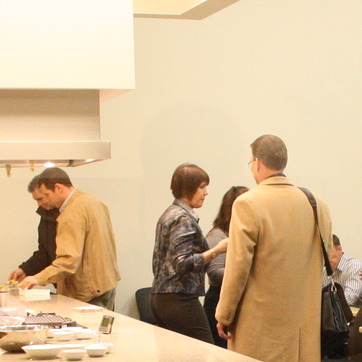
Material: hair